Saab 17

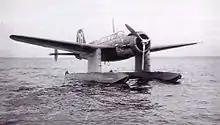
Saab S 17BS mounted on floats

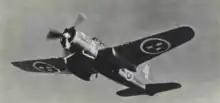
Saab B 17C in flight. The three main versions could be distinguished by their intakes and exhausts. The 17A had a single intake centred on the top of the cowling, the 17B had a single intake offset to starboard along with a prominent exhaust on the same side, and the 17C had two intakes on either side of the top

A total of 326 Saab 17 aircraft of all types were produced, and some bombers were converted into reconnaissance aircraft.